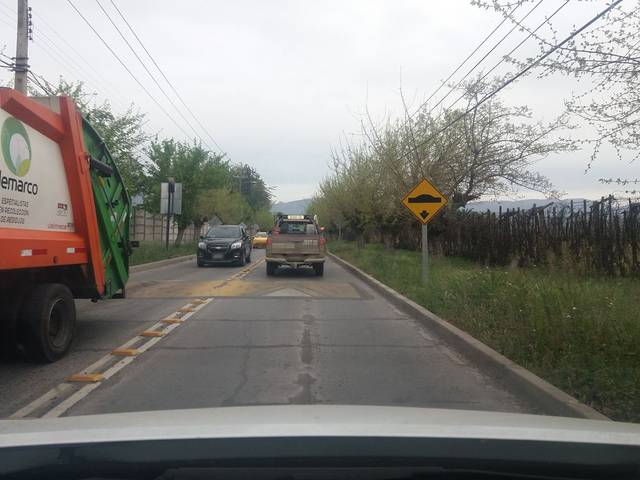
Region: Chile
Coordinates: -32.844, -70.613